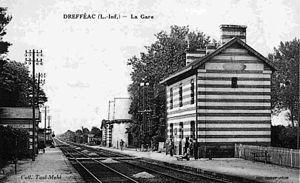
La gare de Drefféac vers 1920.
La gare de Drefféac est une gare ferroviaire française de la ligne de Savenay à Landerneau, située, au lieu-dit La Gare, sur le territoire de la commune de Drefféac dans le département de la Loire-Atlantique en région des Pays de la Loire.